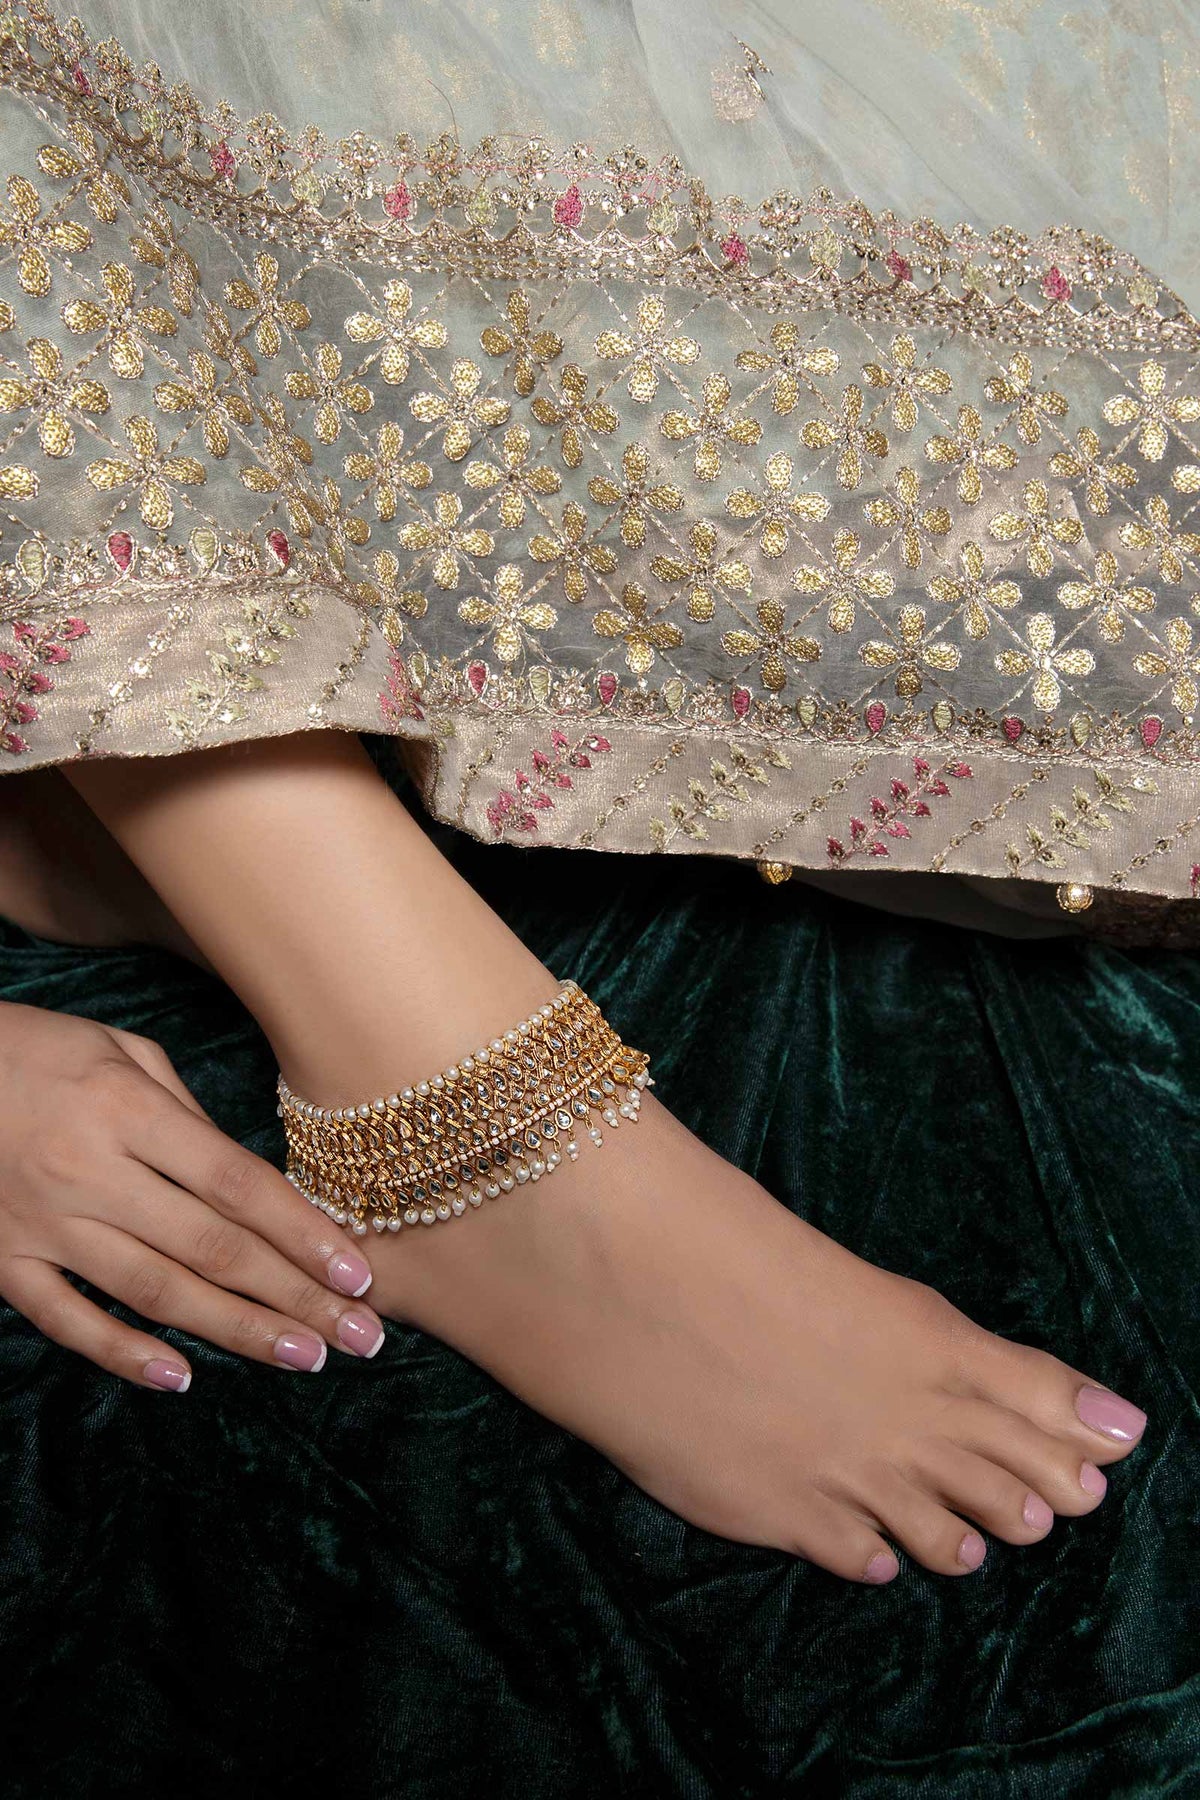
pearl gold indian anklet